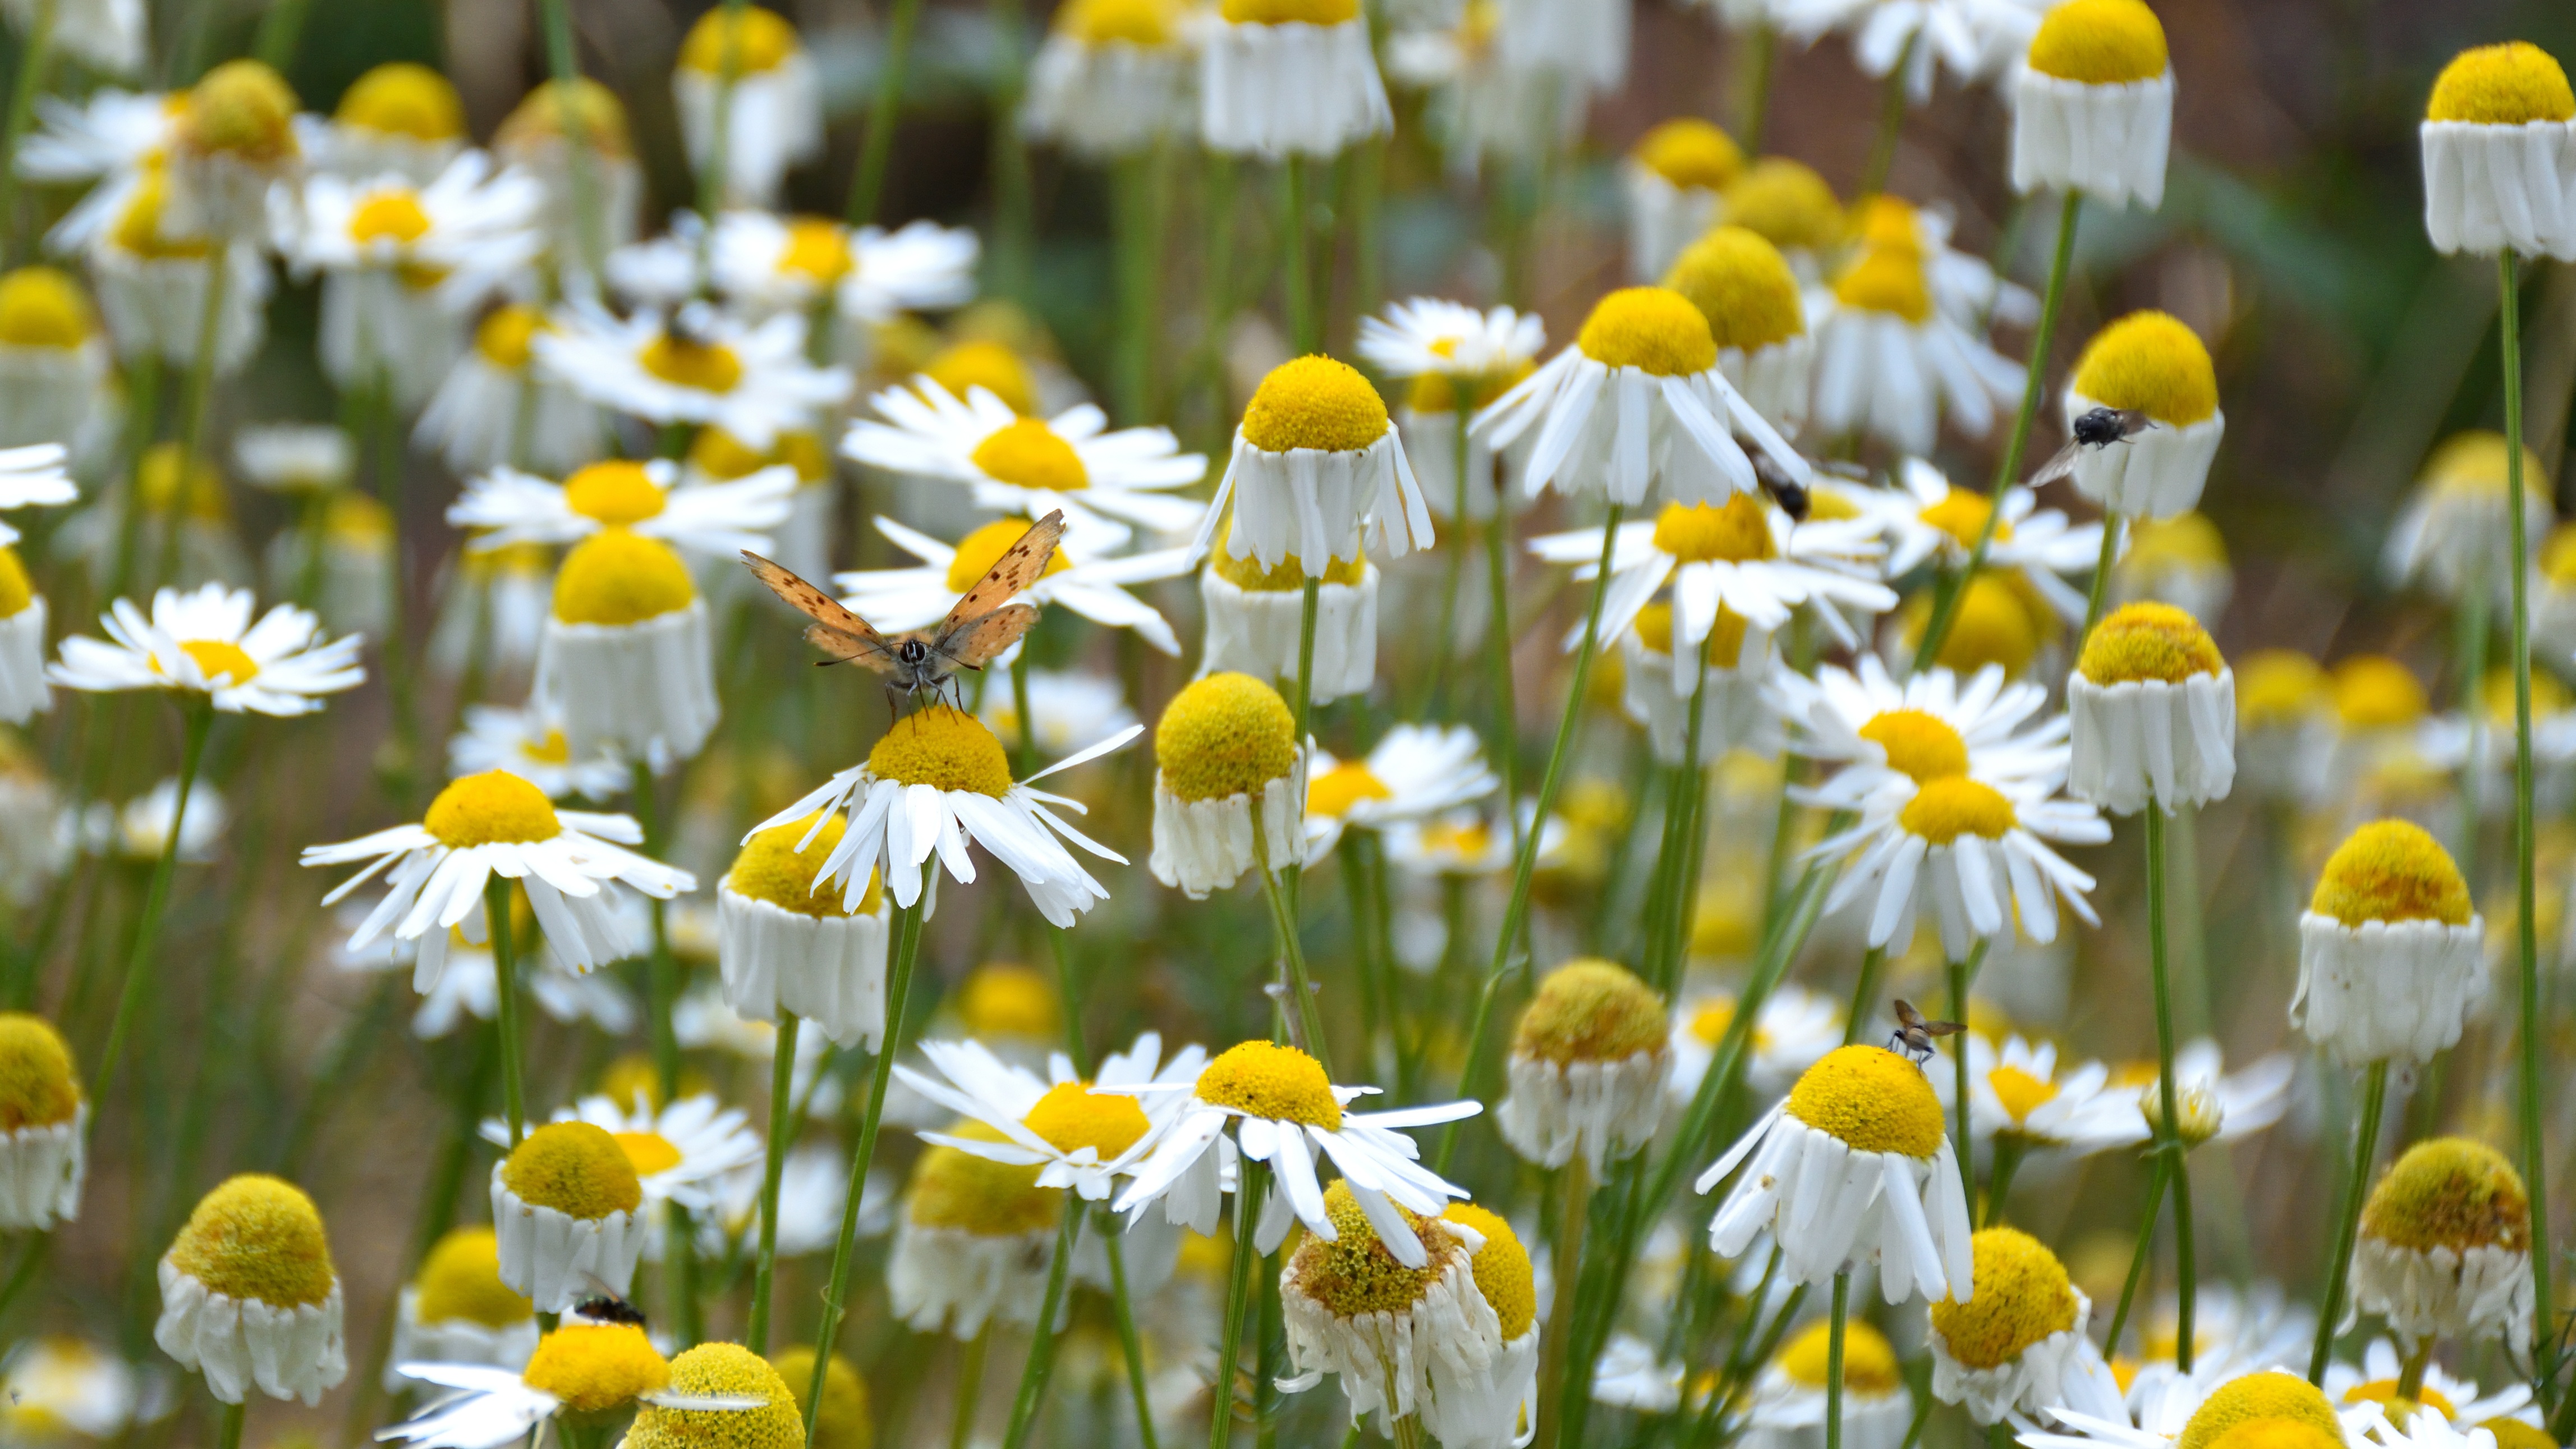
nature, grass, plant, field, meadow, sunlight, flower, petal, summer, daisy, insect, botany, butterfly, yellow, flora, wildflower, daisies, narcissus, macro photography, flowering plant, daisy family, oxeye daisy, land plant, chamaemelum nobile